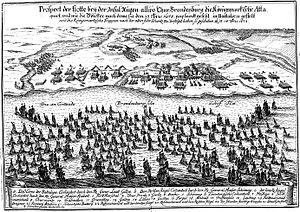
1678 est une année commune commençant un samedi.